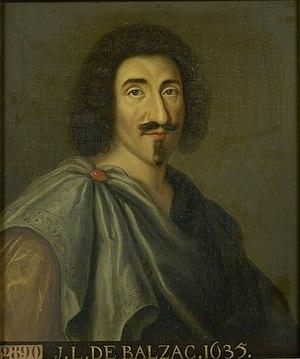
Belles-lettres est une expression polysémique désignant un corpus d'œuvres distinguées pour leur valeur littéraire, et, par métonymie, l'étude de ces textes. Elle a également servi à qualifier, de manière péjorative ou laudative, une tradition et des courants littéraires selon des critères esthétiques et humanistes.
Jean-Louis Guez de Balzac, né à Angoulême le 31 mai 1597 et mort à Angoulême le 8 février 1654, est un écrivain français, très réputé en son temps pour la qualité de sa prose, qui apparaît notamment dans ses Lettres. Son art de la satire mordante éclate dans Le Prince, pseudo-éloge de Louis XIII.
Cet article présente la liste des membres de l'Académie française, rangée par ordre chronologique de leur élection à chaque fauteuil. Cette liste est précédée d'une liste réduite portant uniquement sur les membres actuels et présentée successivement selon quatre modes de rangement : par ordre alphabétique, par numéro de fauteuil, par date d'élection et par date de naissance.